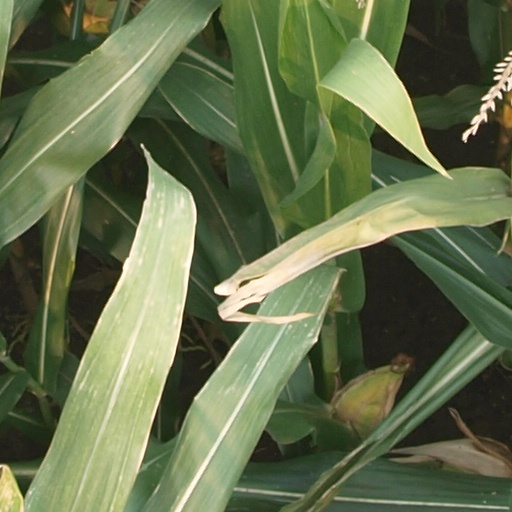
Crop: maize; corn